El Capitan

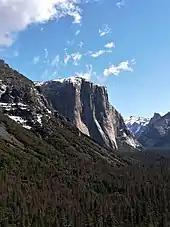
El Capitan viewed from Tunnel View.

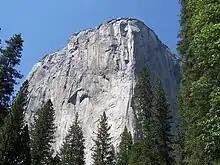
Full southwest face of El Capitan (in sunlight) from Northside Drive

Efforts during the 1960s and 1970s explored the other faces of El Capitan, and many of the early routes are still popular today. Among the early classics are the "Salathé Wall" (1961, Royal Robbins, Chuck Pratt and Tom Frost) on the southwest face, and the "North America Wall" (1964, Royal Robbins, Yvon Chouinard, Chuck Pratt and Tom Frost) on the southeast face. Also climbed in the 1960s are routes such as: "Dihedral Wall" (1962, Ed Cooper, Jim Baldwin and Glen Denny); "West Buttress" (1963, Layton Kor and Steve Roper); and "Muir Wall" (1965, Yvon Chouinard and TM Herbert).